Steve Daines

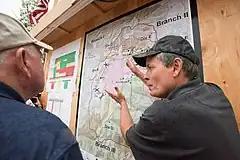
Daines visiting the aftermath of the Lolo Peak Fire, August 2017

In January 2017, Daines announced his support of Executive Order 13769, ordered by President Trump, which imposed a temporary ban on entry to the U.S. to citizens of seven Muslim-majority countries.